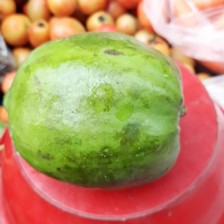
Label: others